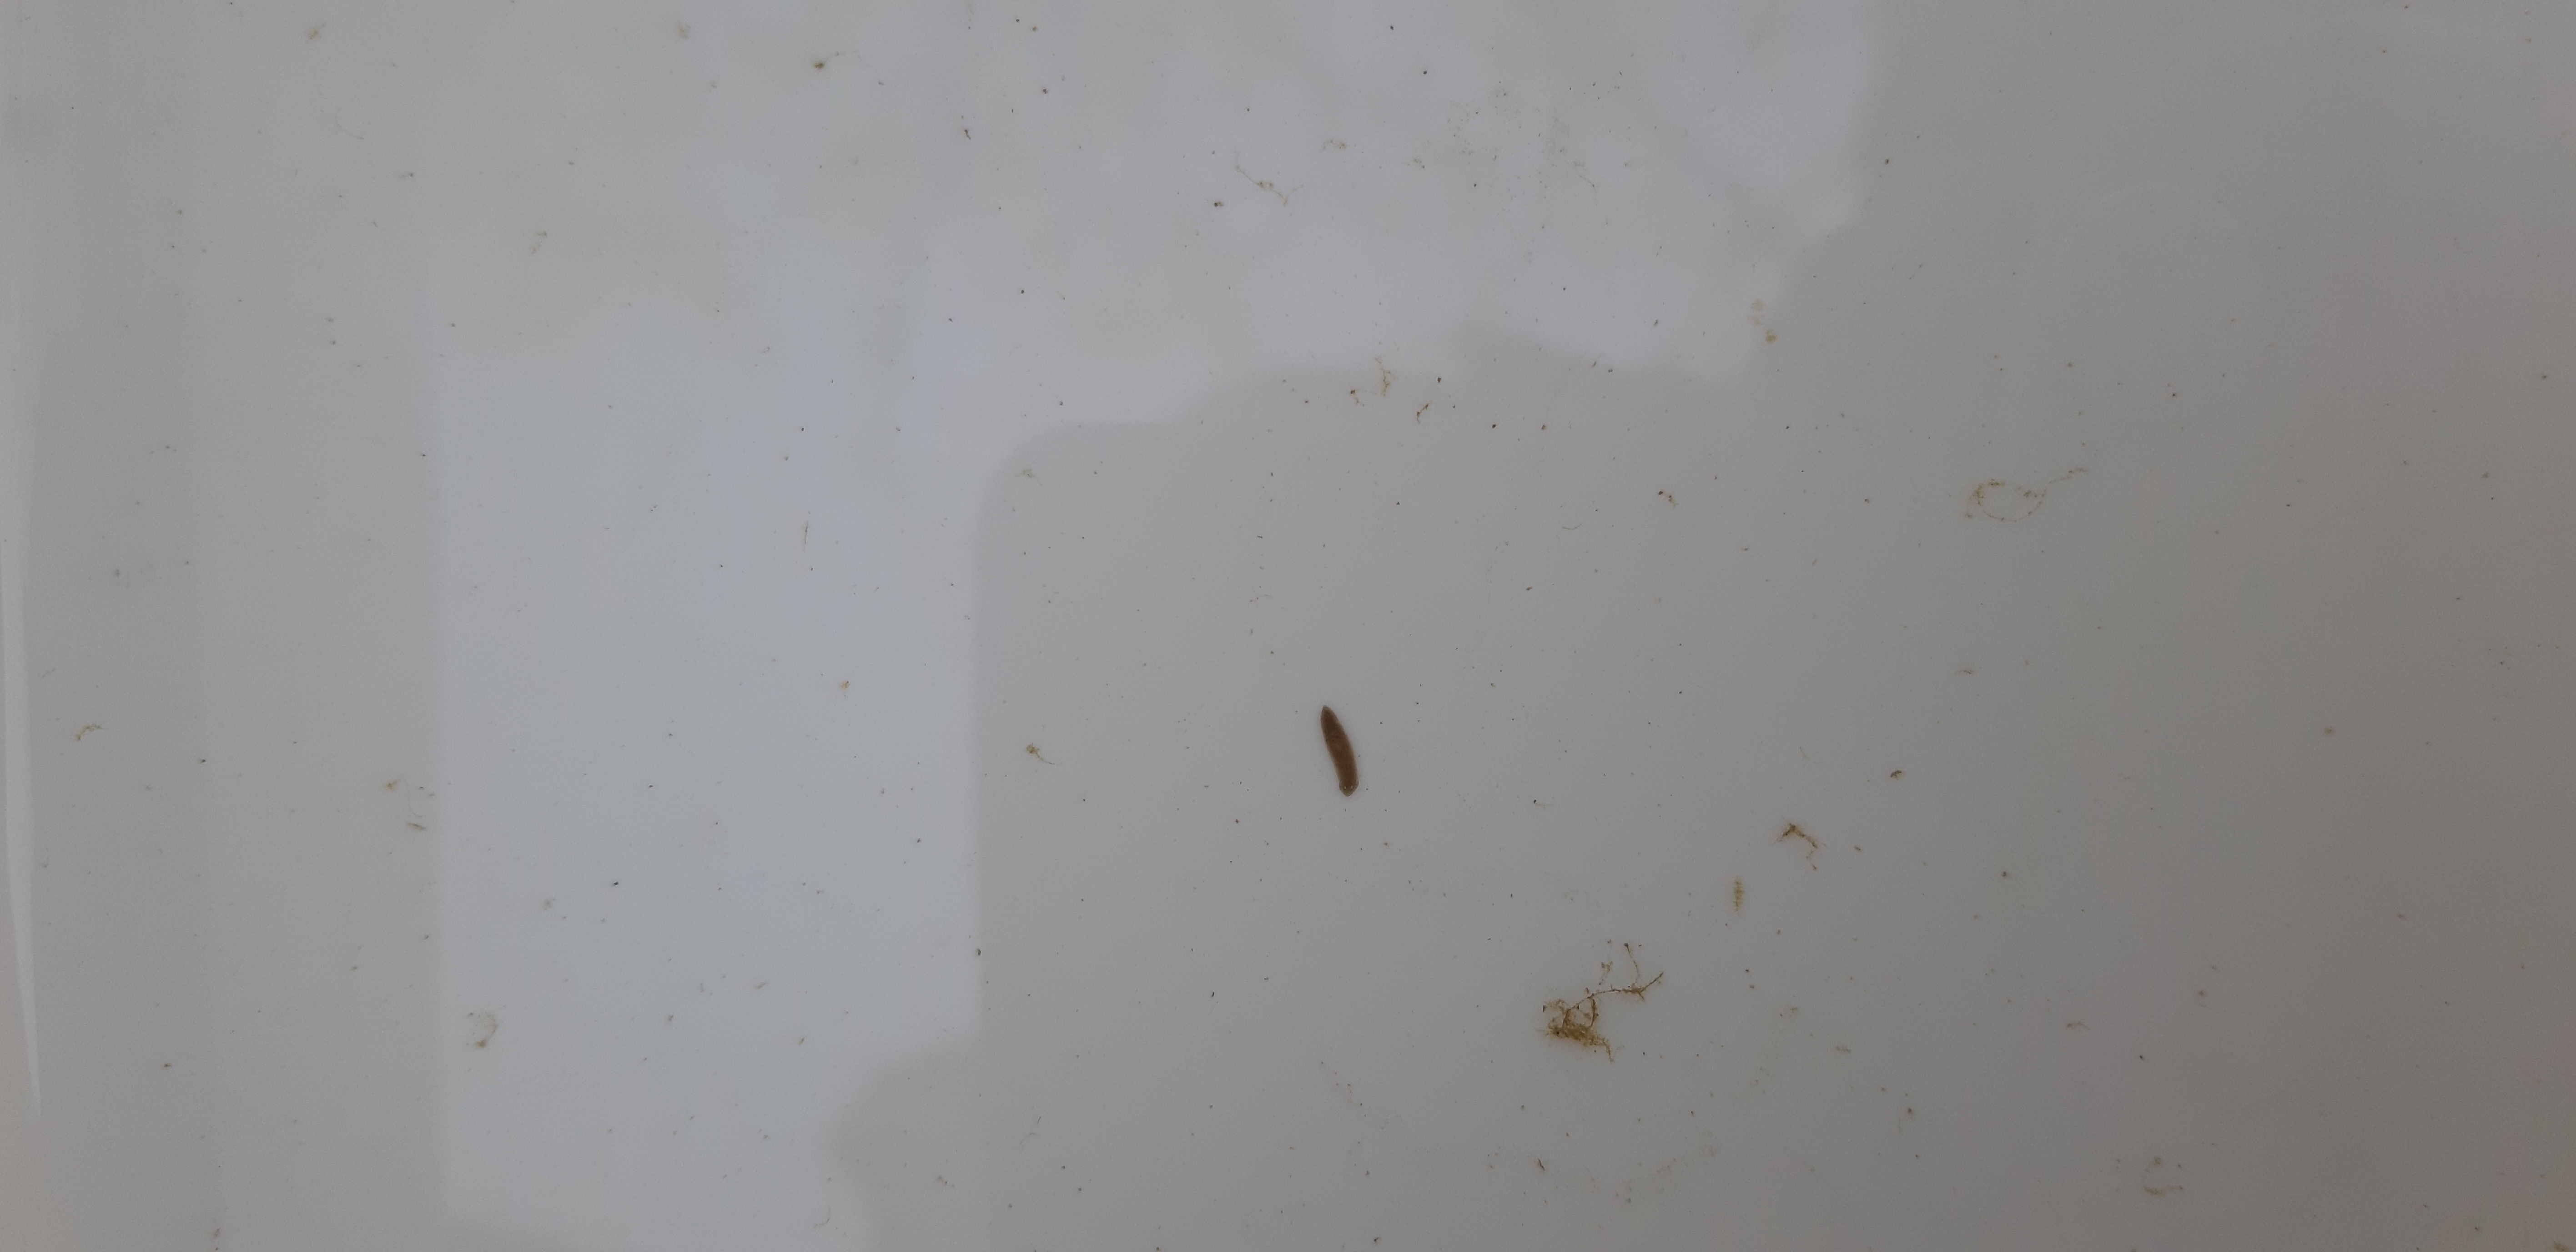
Macroinvertebrate group: flat_worms